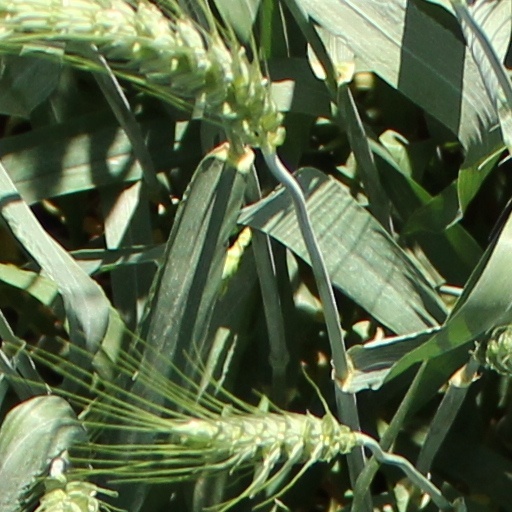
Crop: wheat